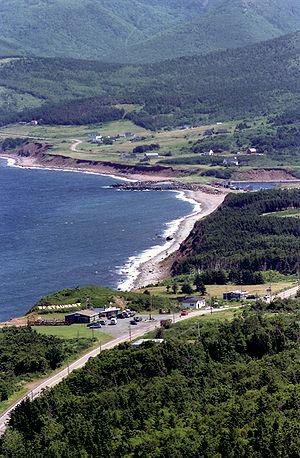
Pleasant Bay est une communauté de la côte ouest de l'île du Cap Breton, dans le comté d'Inverness en Nouvelle-Écosse. La communauté est située sur la piste Cabot, à 141 kilomètres de Port Hawkesbury. La circonscription électorale fédérale est Sydney—Victoria.
Le parc national des Hautes-Terres-du-Cap-Breton est un parc national canadien situé dans le Nord de l'île du Cap-Breton en Nouvelle-Écosse.
La piste Cabot est une route panoramique de la province canadienne de la Nouvelle-Écosse. Elle est située dans la section nord du Comté de Victoria et dans le Comté d'Inverness sur l'Île du Cap-Breton. Elle effectue une boucle d'environ 300 km autour de la pointe nord de l'île, passant par les Hautes Terres du Cap-Breton. Elle porte le nom de l'explorateur vénitien Jean Cabot qui a découvert le Canada atlantique en 1497. La construction initiale de la route s'est terminée en 1932.